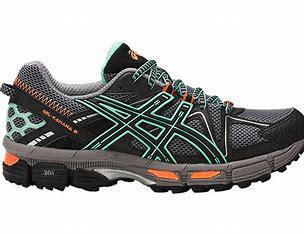
Brand: Asics
Model: Gel Kahana 8